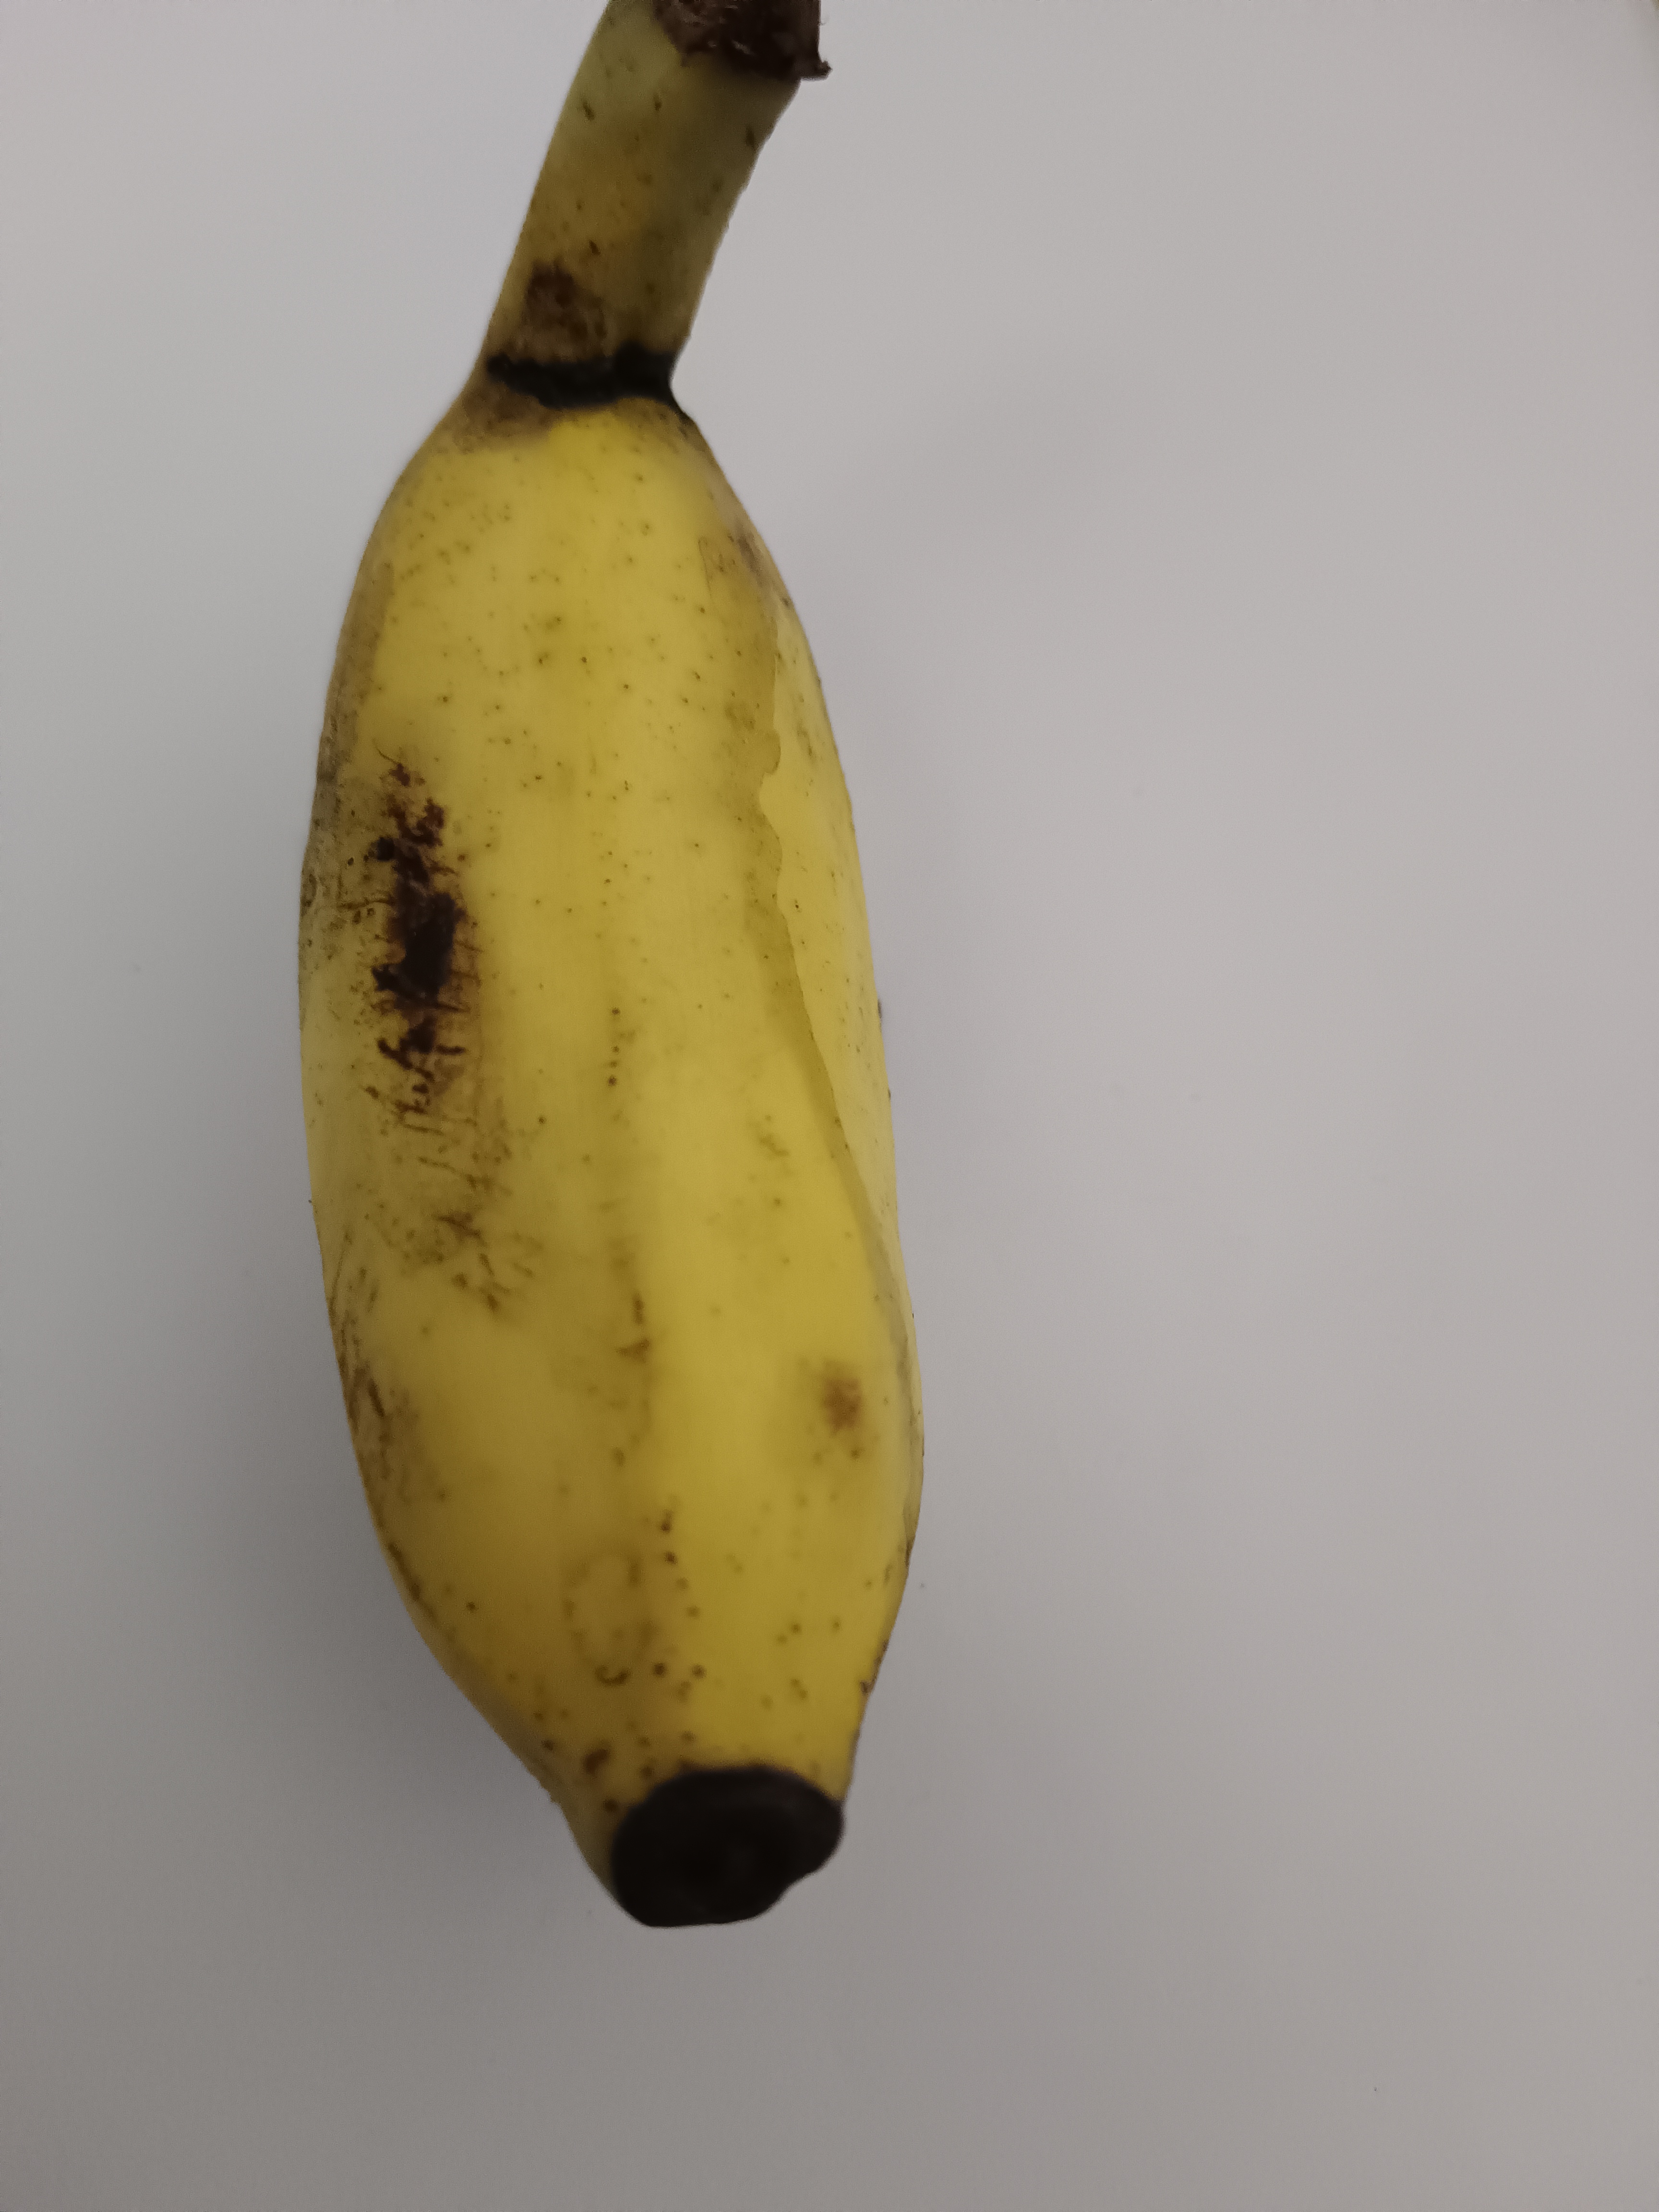
Banana variety: Champa